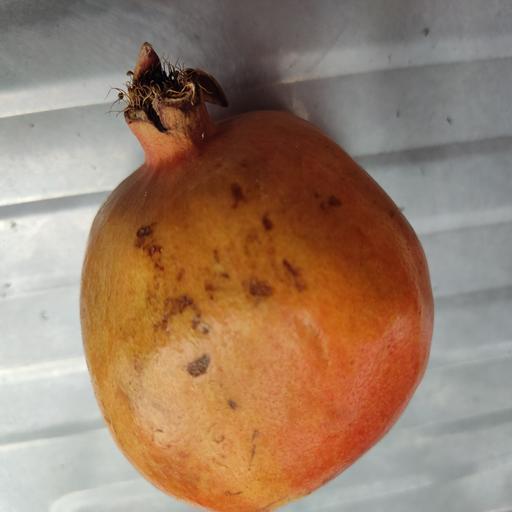
Crop type: Pomegranate